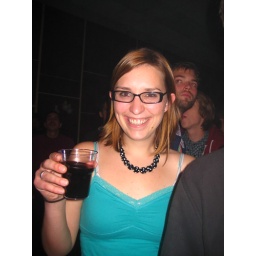
Dana...rocking the wine in a plastic cup at a concert hahaha classy!